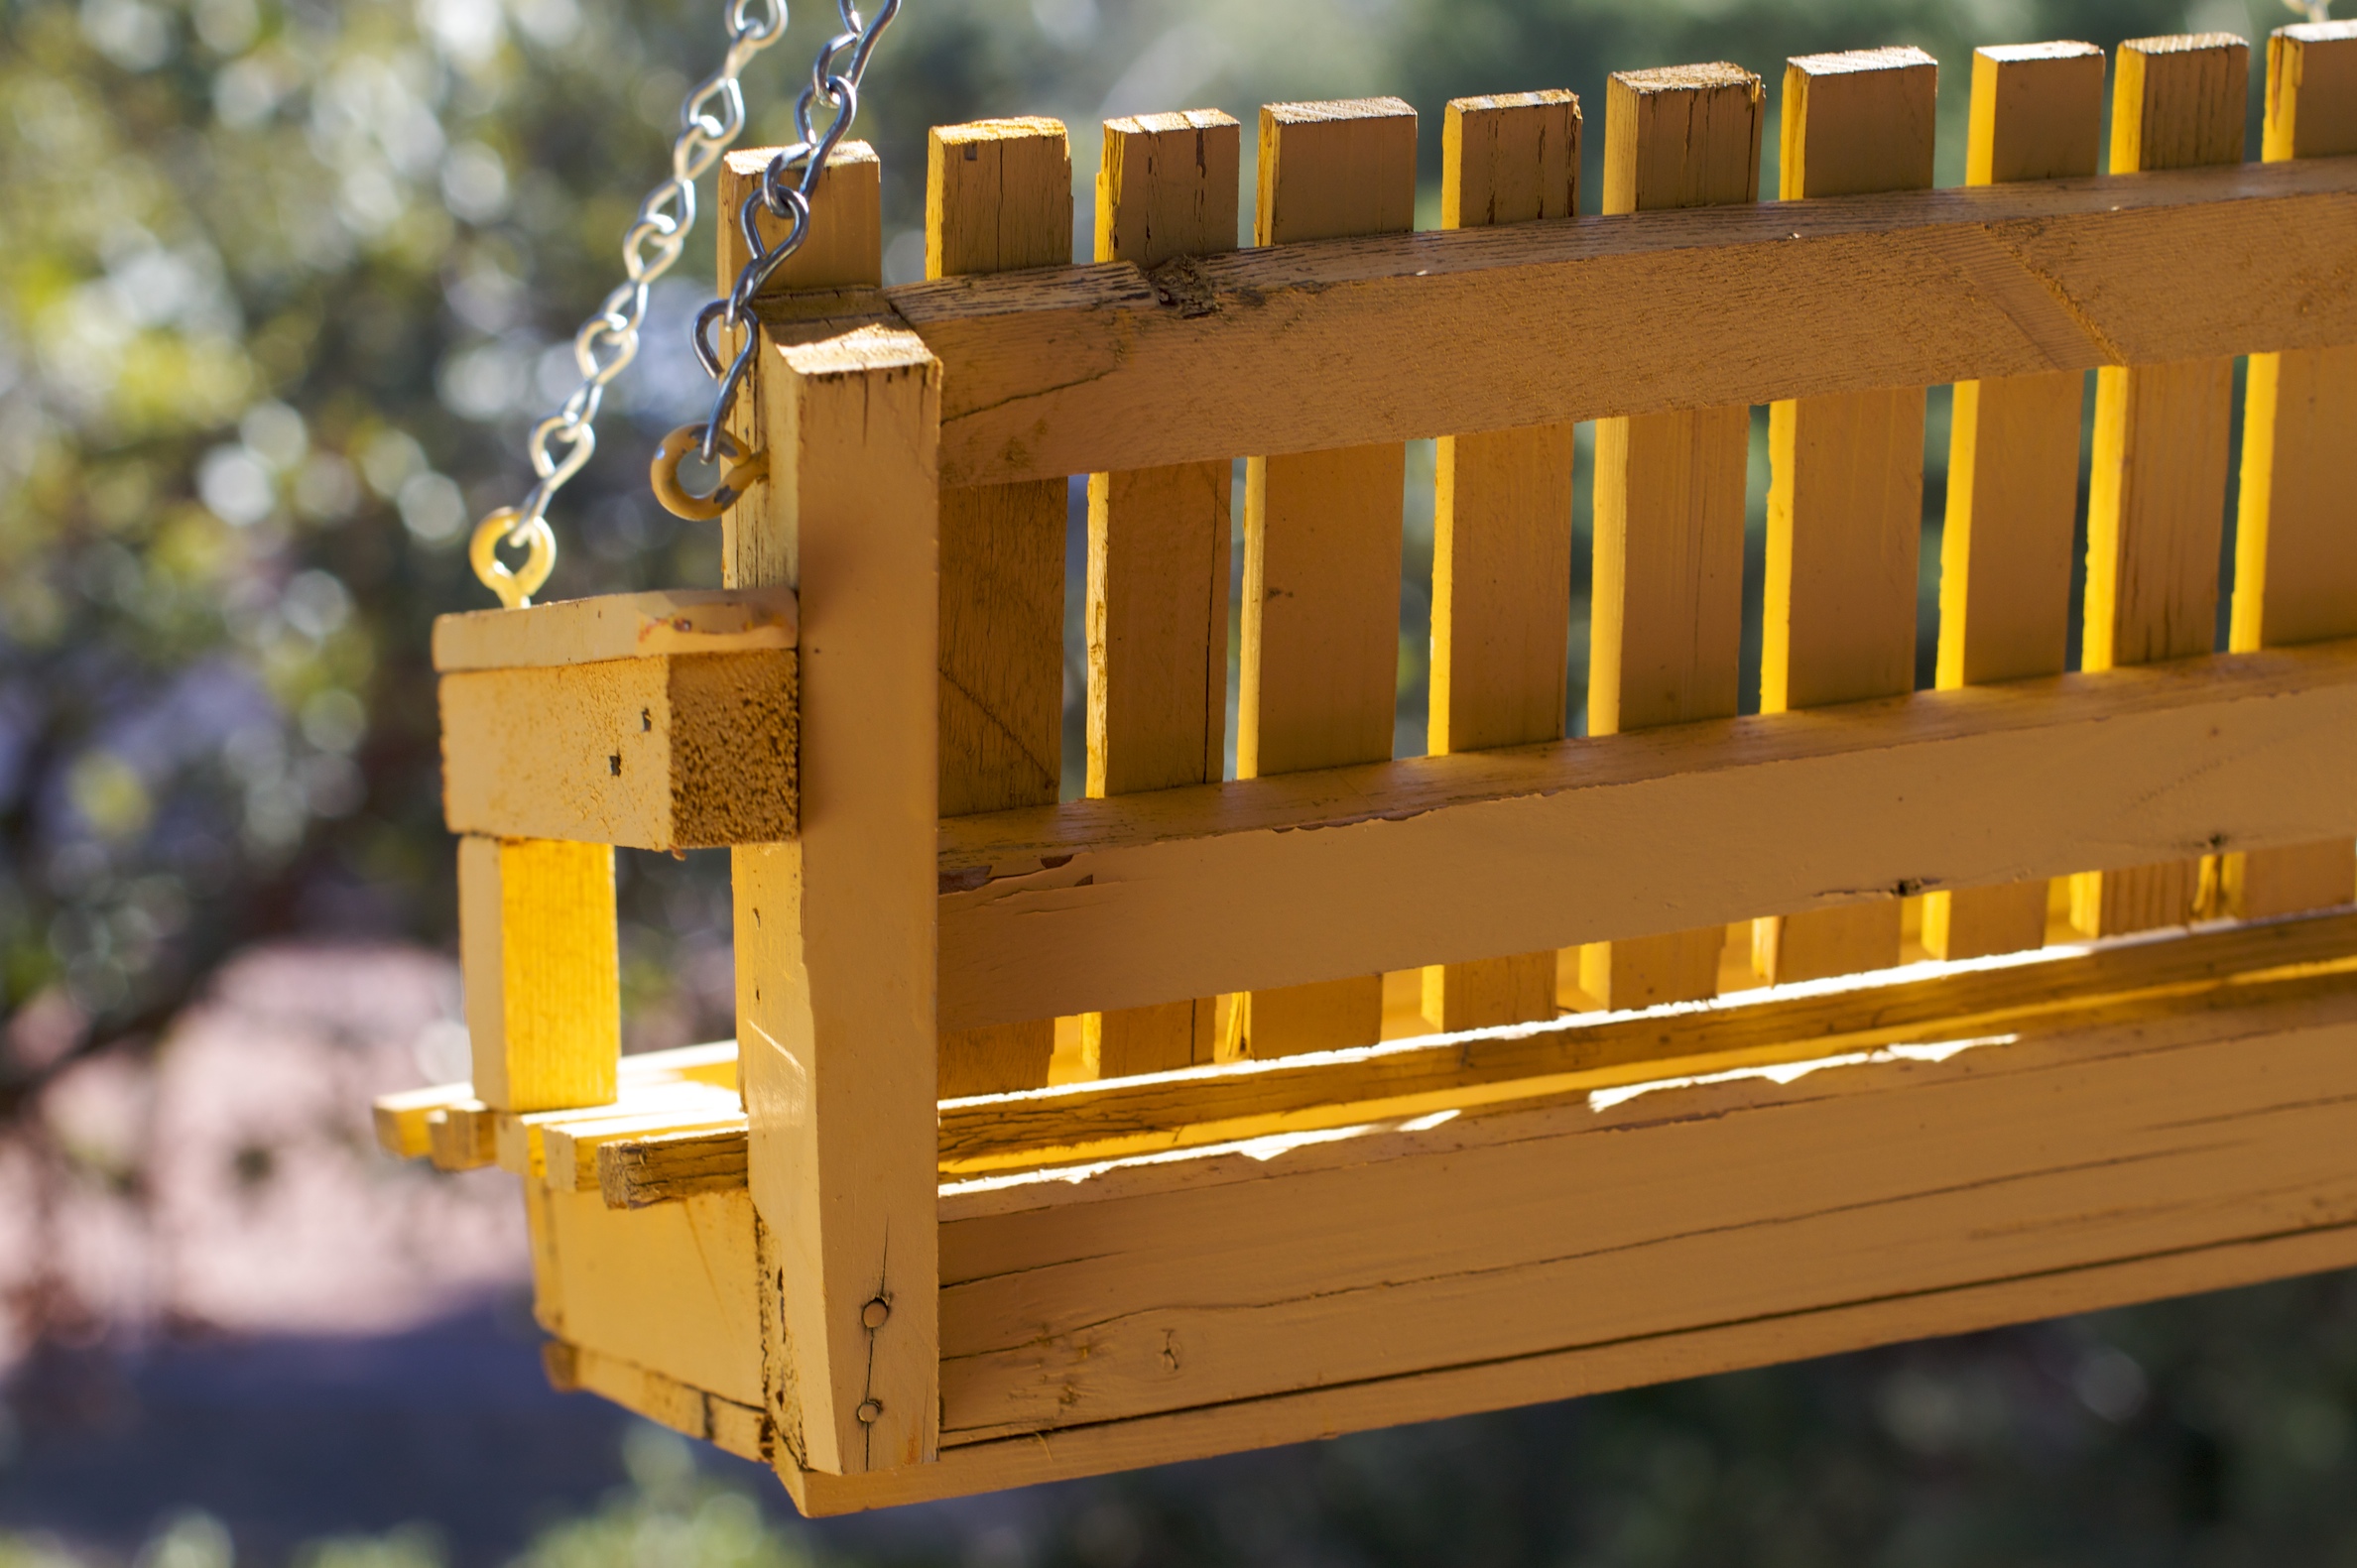
wood, yellow, lighting, dailyshoot, man made object